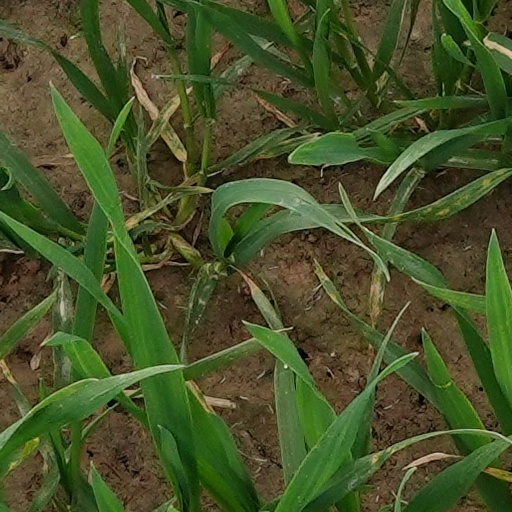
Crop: wheat